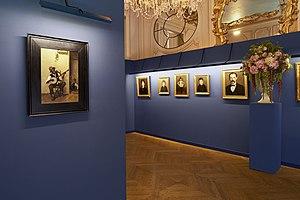
Léon Delachaux (1850-1919), The Banjo Player (1881) et les cinq portraits de la famille Berthon, exposition «
Léon Émile Aldala Delachaux né à Villers-le-Lac en 1850 et mort à Saint-Amand-Montrond en 1919 est un peintre franco-suisse, naturalisé américain en 1883.